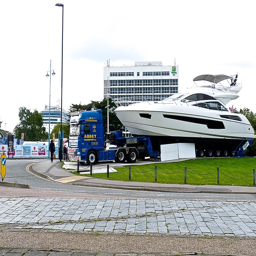
some giant pleasure boats also arrived for show